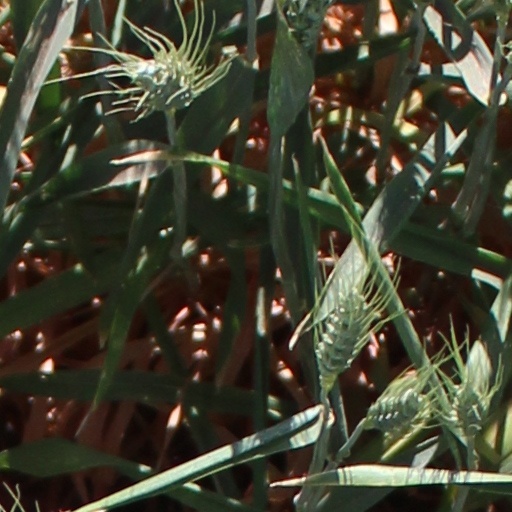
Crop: wheat